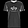
Label: T - shirt / top